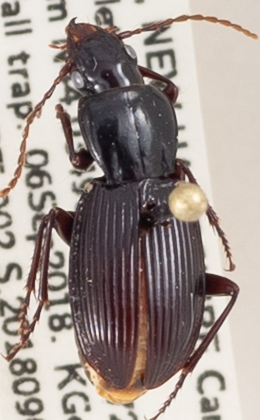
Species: Pterostichus tristis
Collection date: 2018-09-06 04:00:00
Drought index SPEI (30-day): -0.692
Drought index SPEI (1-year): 0.158
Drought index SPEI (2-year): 0.47